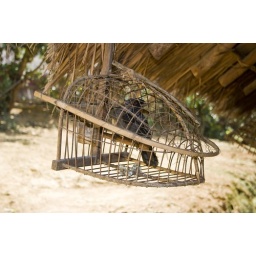
Captive bird used as a lure to hunt other birds in the wild